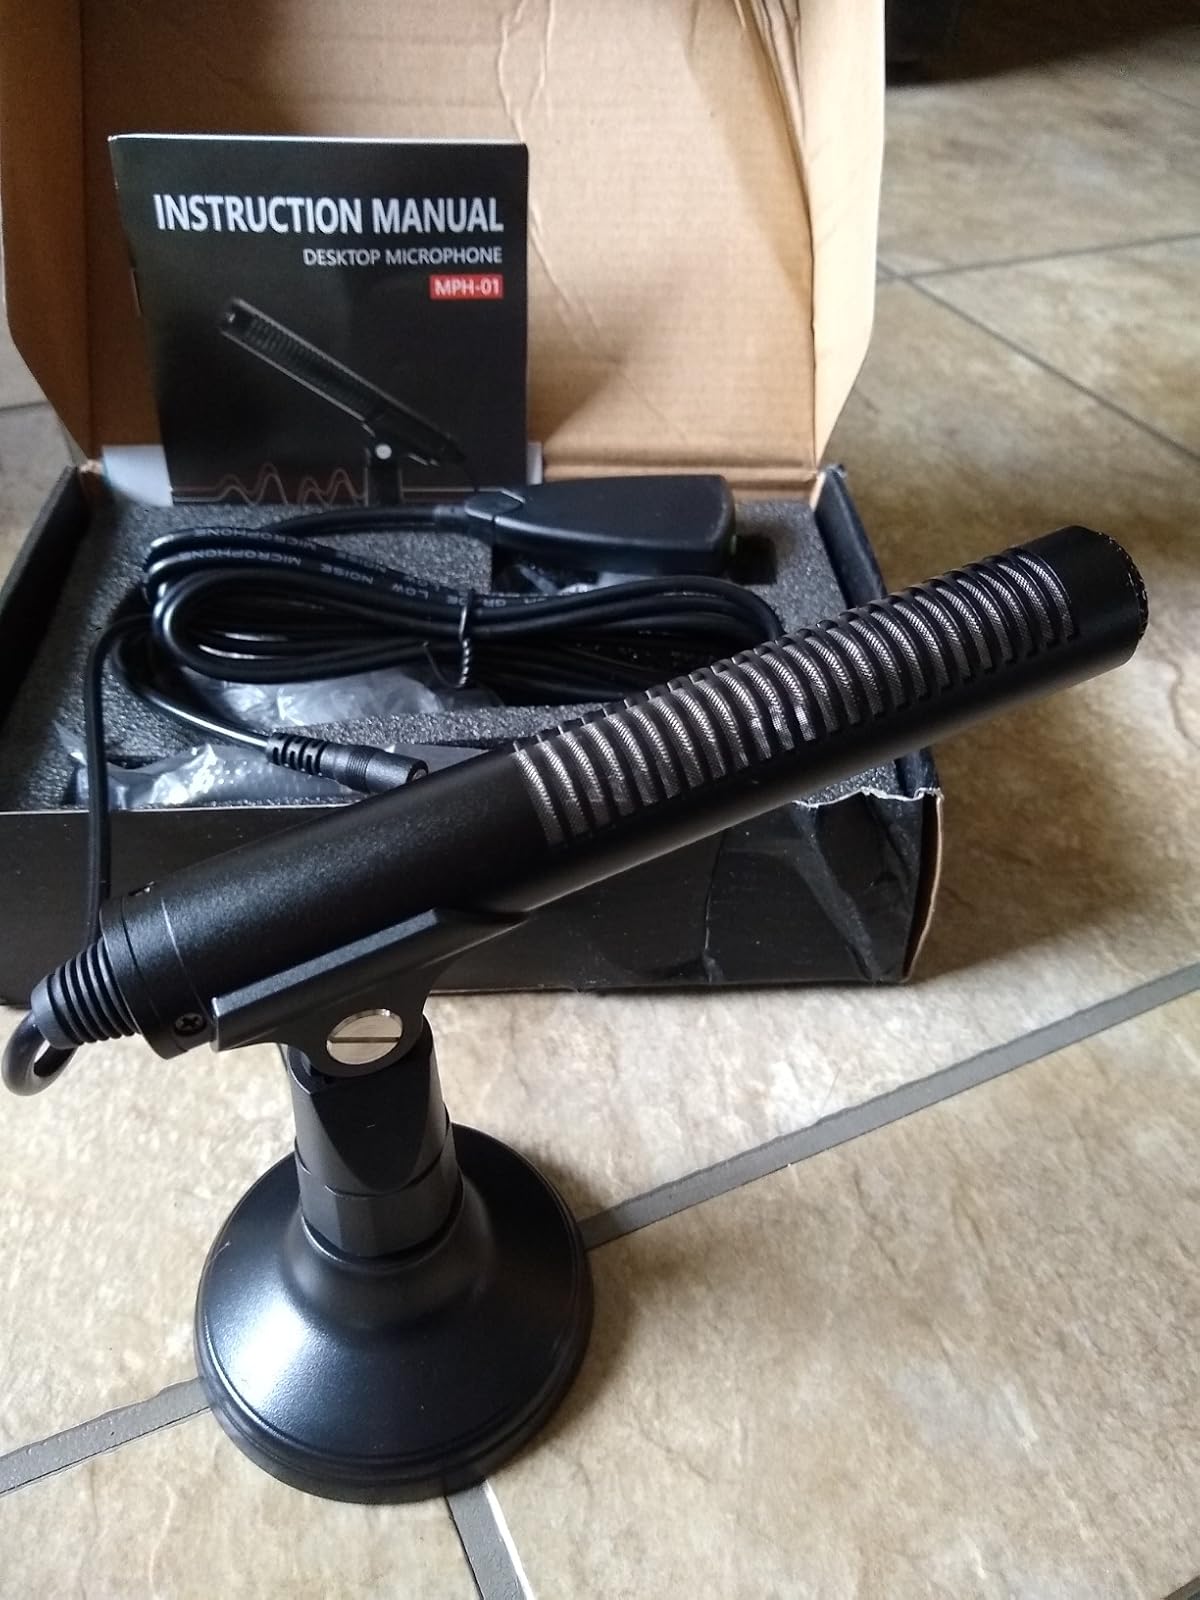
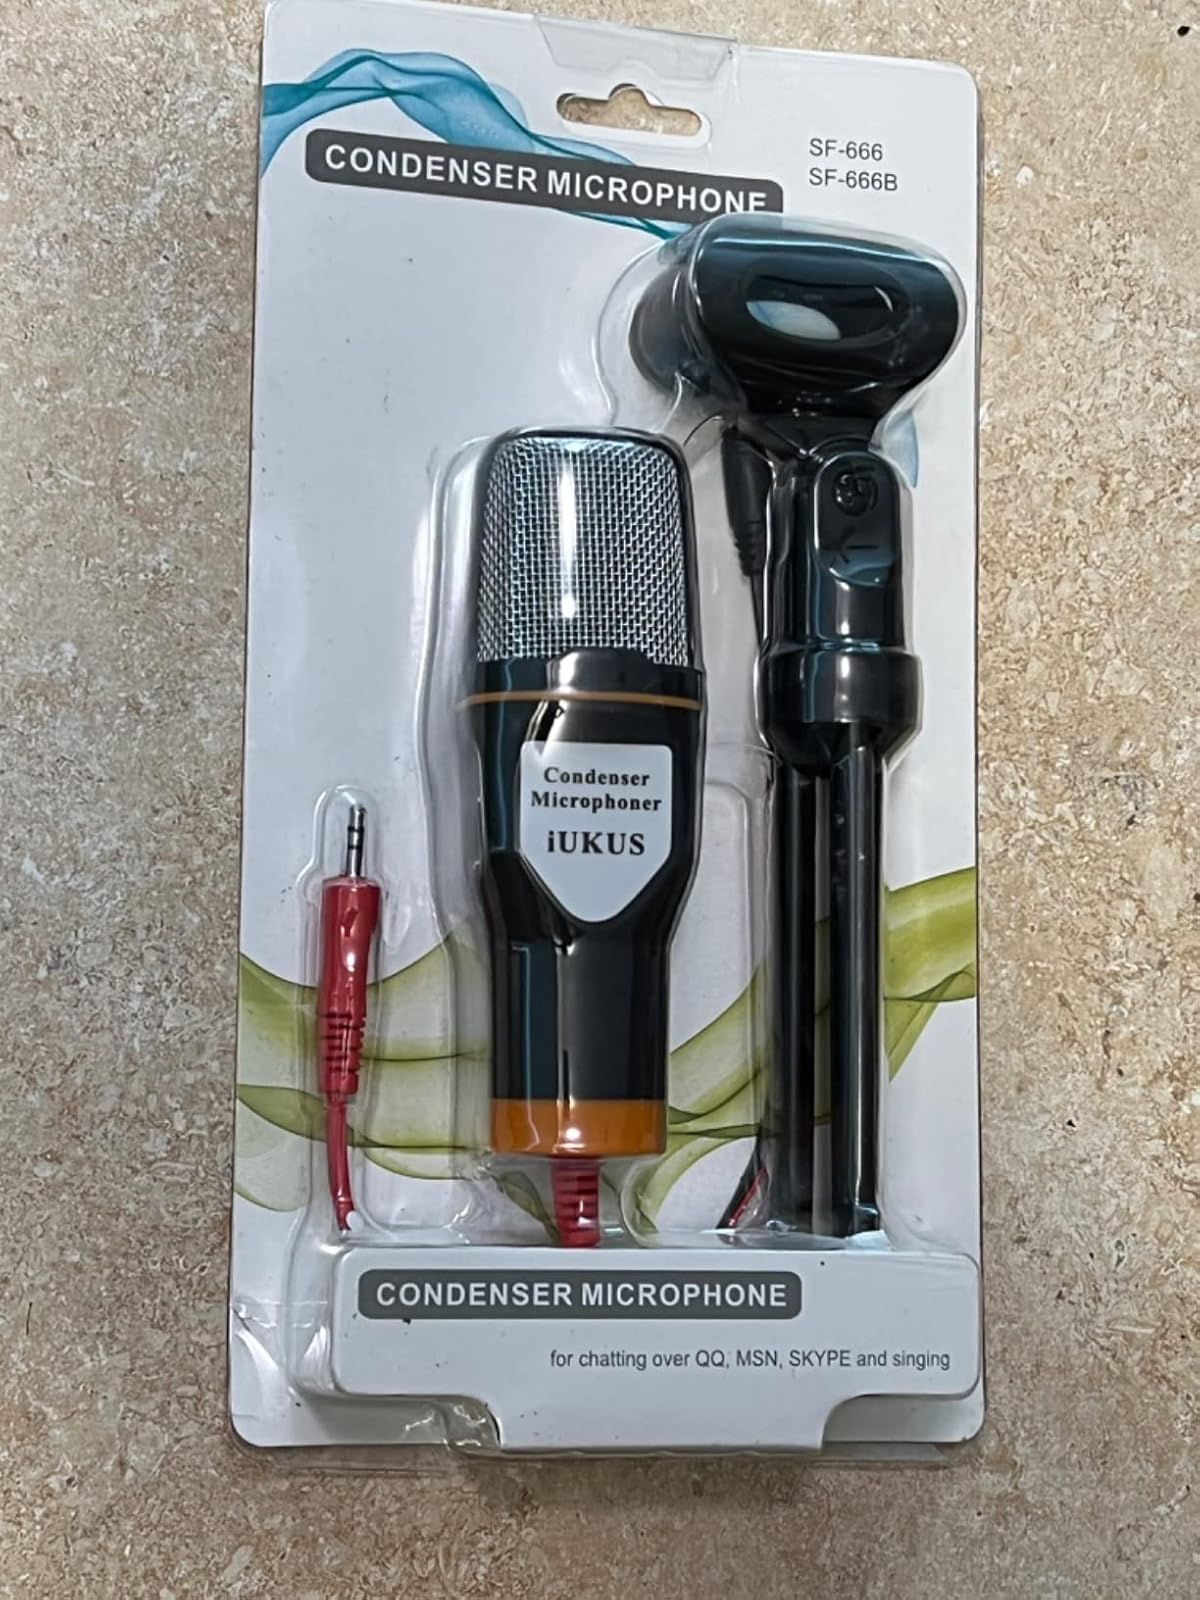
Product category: microphone
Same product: no